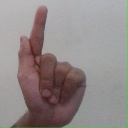
अक्षर: ळ